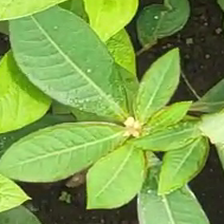
Weed species: Moti_dudhi(Euphorbia_geneculata_L)